Nelson railway proposals

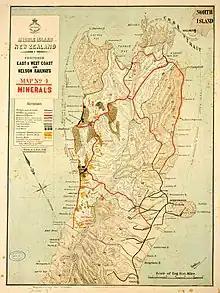
East & West Coast and Nelson Railways, as proposed in 1886

The original intention was to build a line that could tap the West Coast coalfields and link with Christchurch, either by way of the Midland Line and the Buller District, or by way of Tophouse and the Lewis Pass. Only after the line was closed was the Blenheim connection seriously advocated and that only until the defeat of the Second Labour Government of 1957 - 1960.